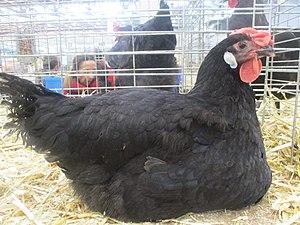
Poule du Mans, Salon de l'agriculture.
La le Mans est une race de poule d'origine française au plumage noir.